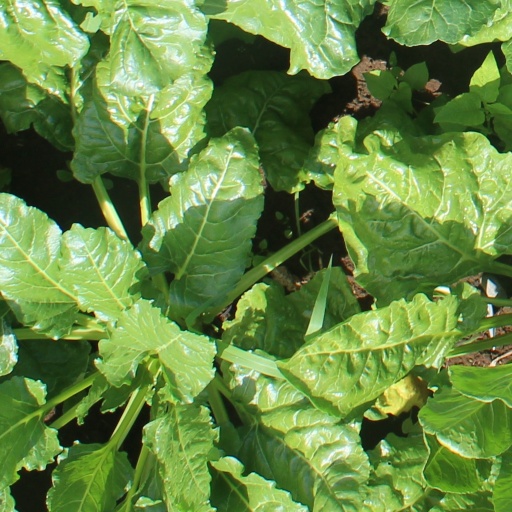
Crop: sugar beet